Henry Rowland (actor)

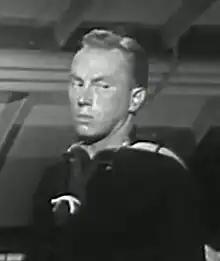
Rowland in "That Nazty Nuisance" (1942)

Henry Rowland (born Heinrich Wilhelm von Bock; December 28, 1913 – April 26, 1984) was an American film and television actor. He is remembered for his role as Count Kolinko in the "Zorro" television series.